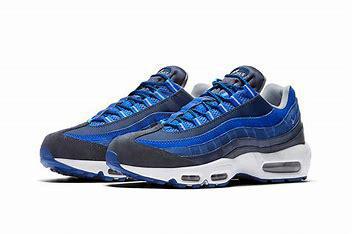
Brand: Nike
Model: Air Max 95